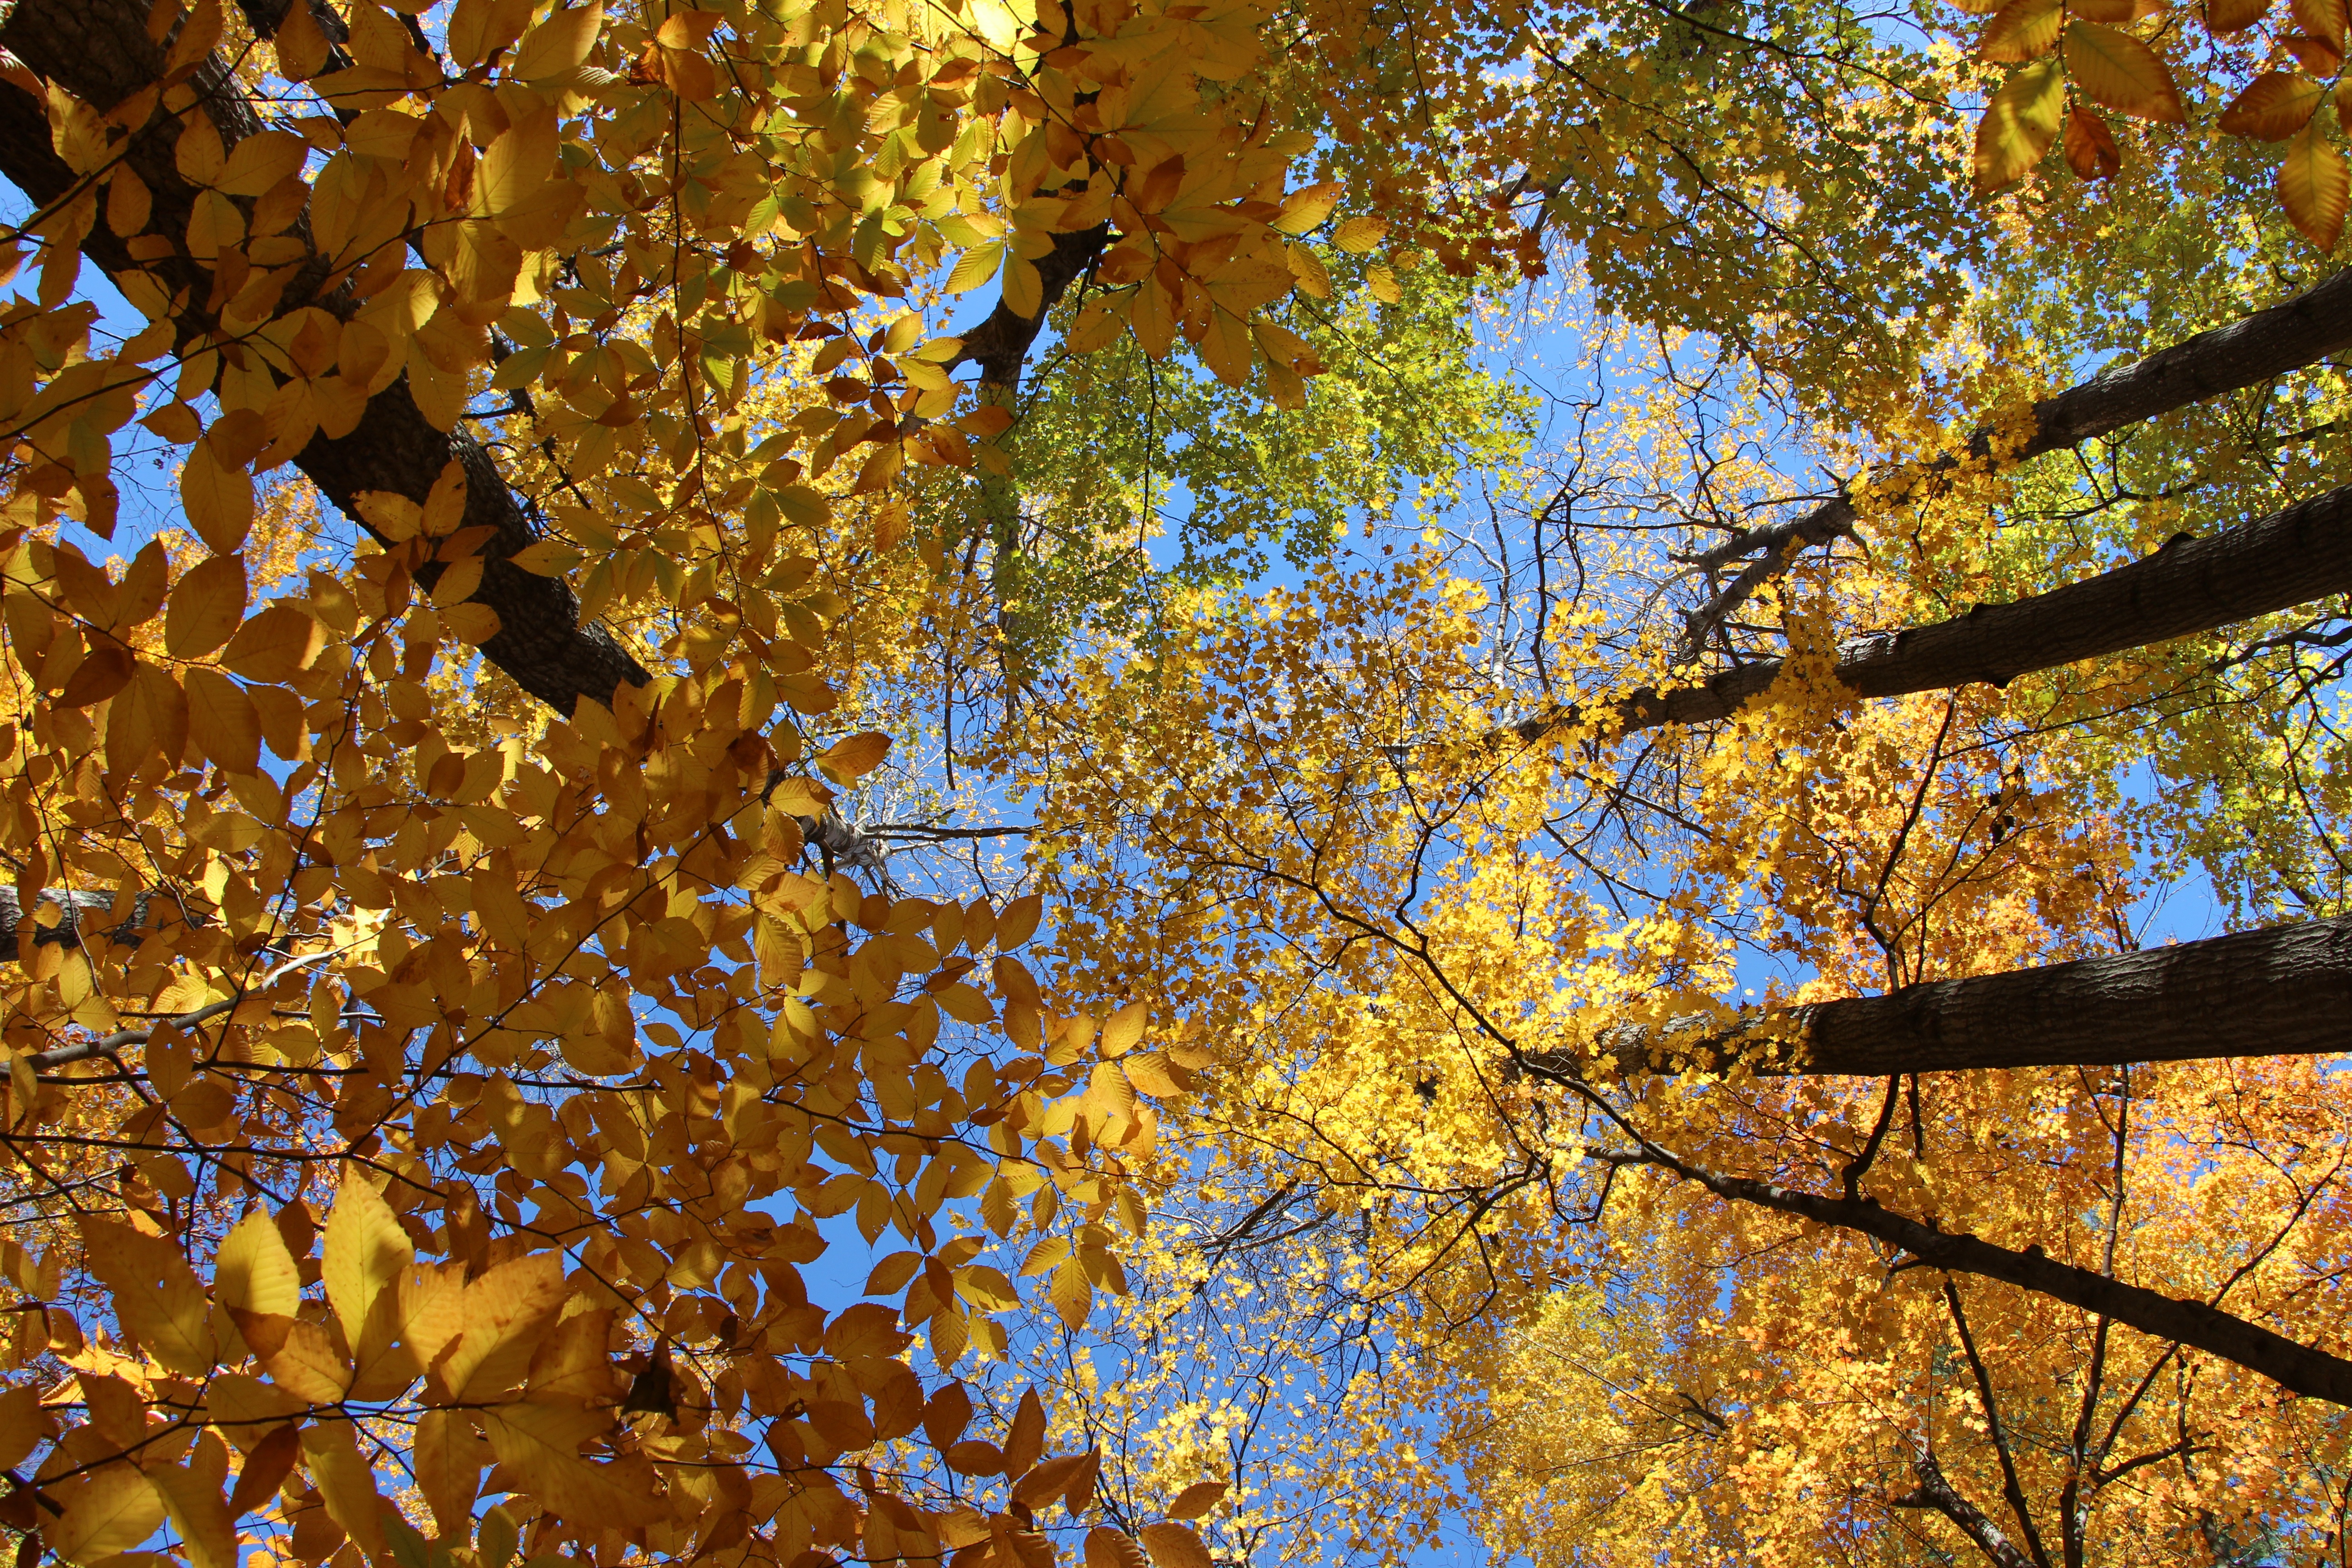
tree, branch, plant, sunlight, leaf, flower, autumn, yellow, season, deciduous, woodland, flowering plant, maidenhair tree, woody plant, land plant